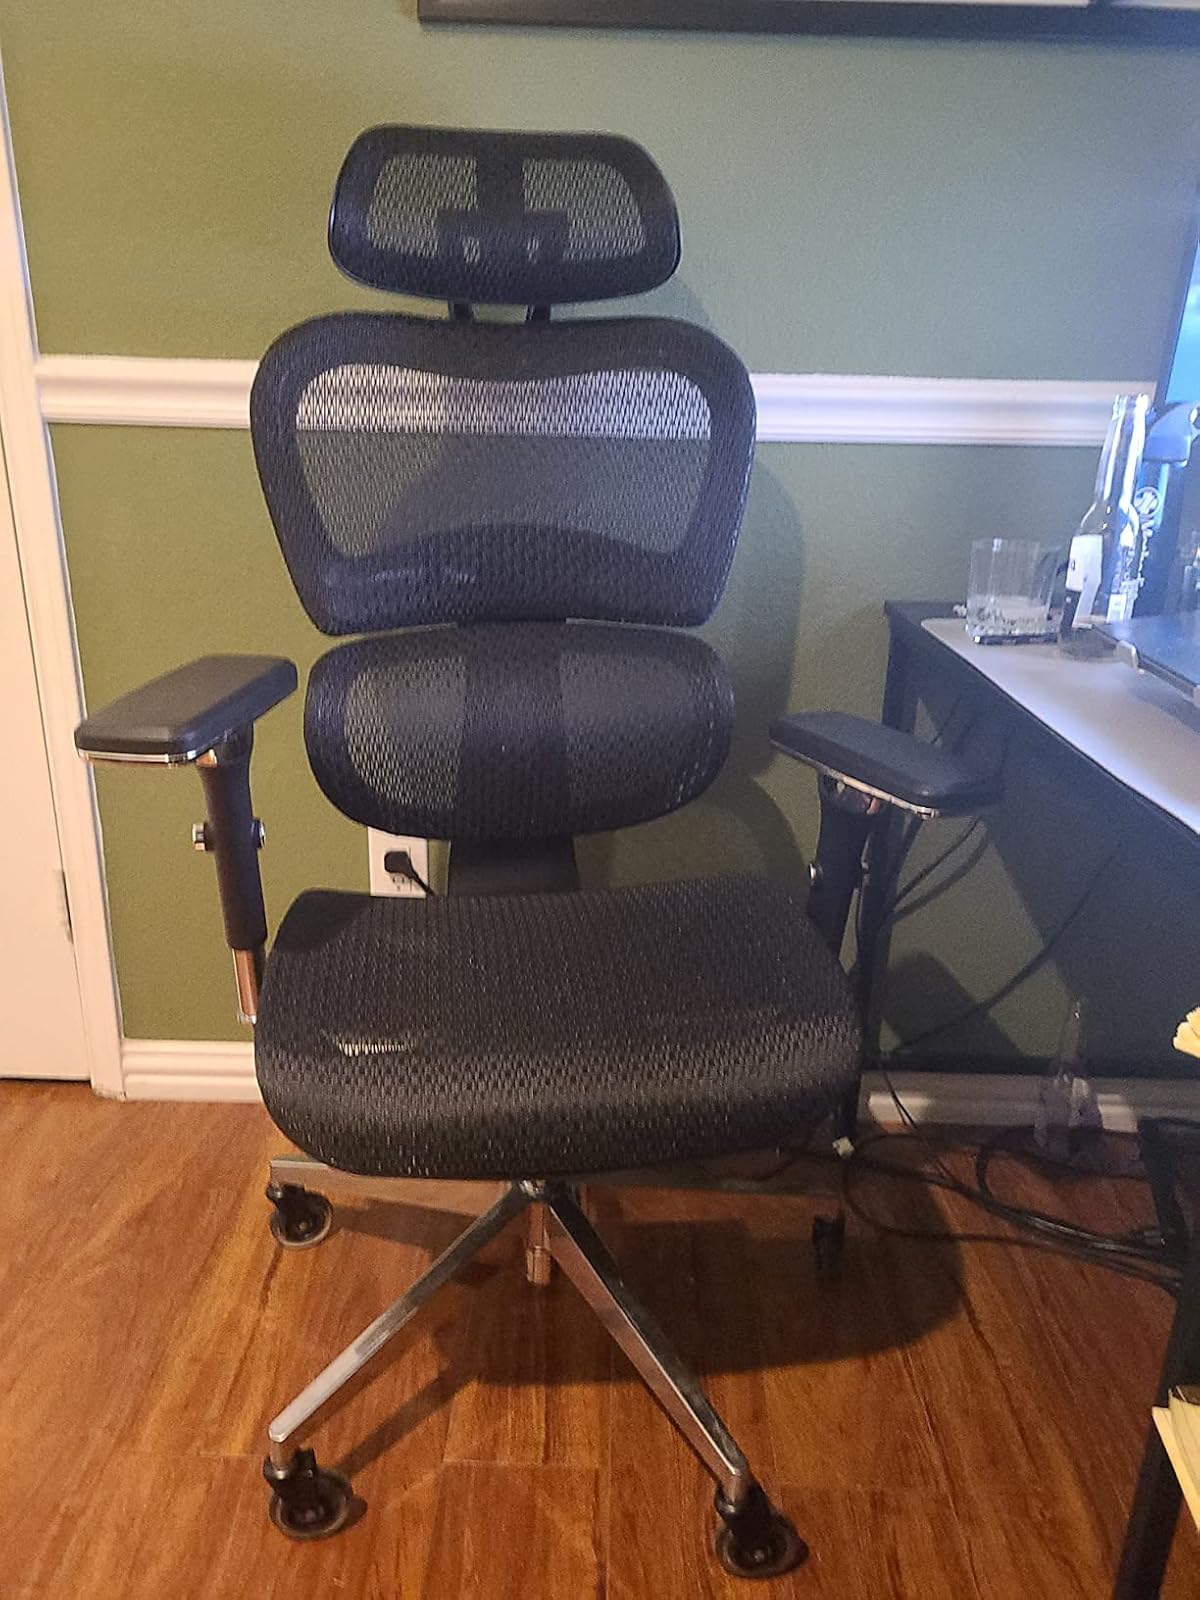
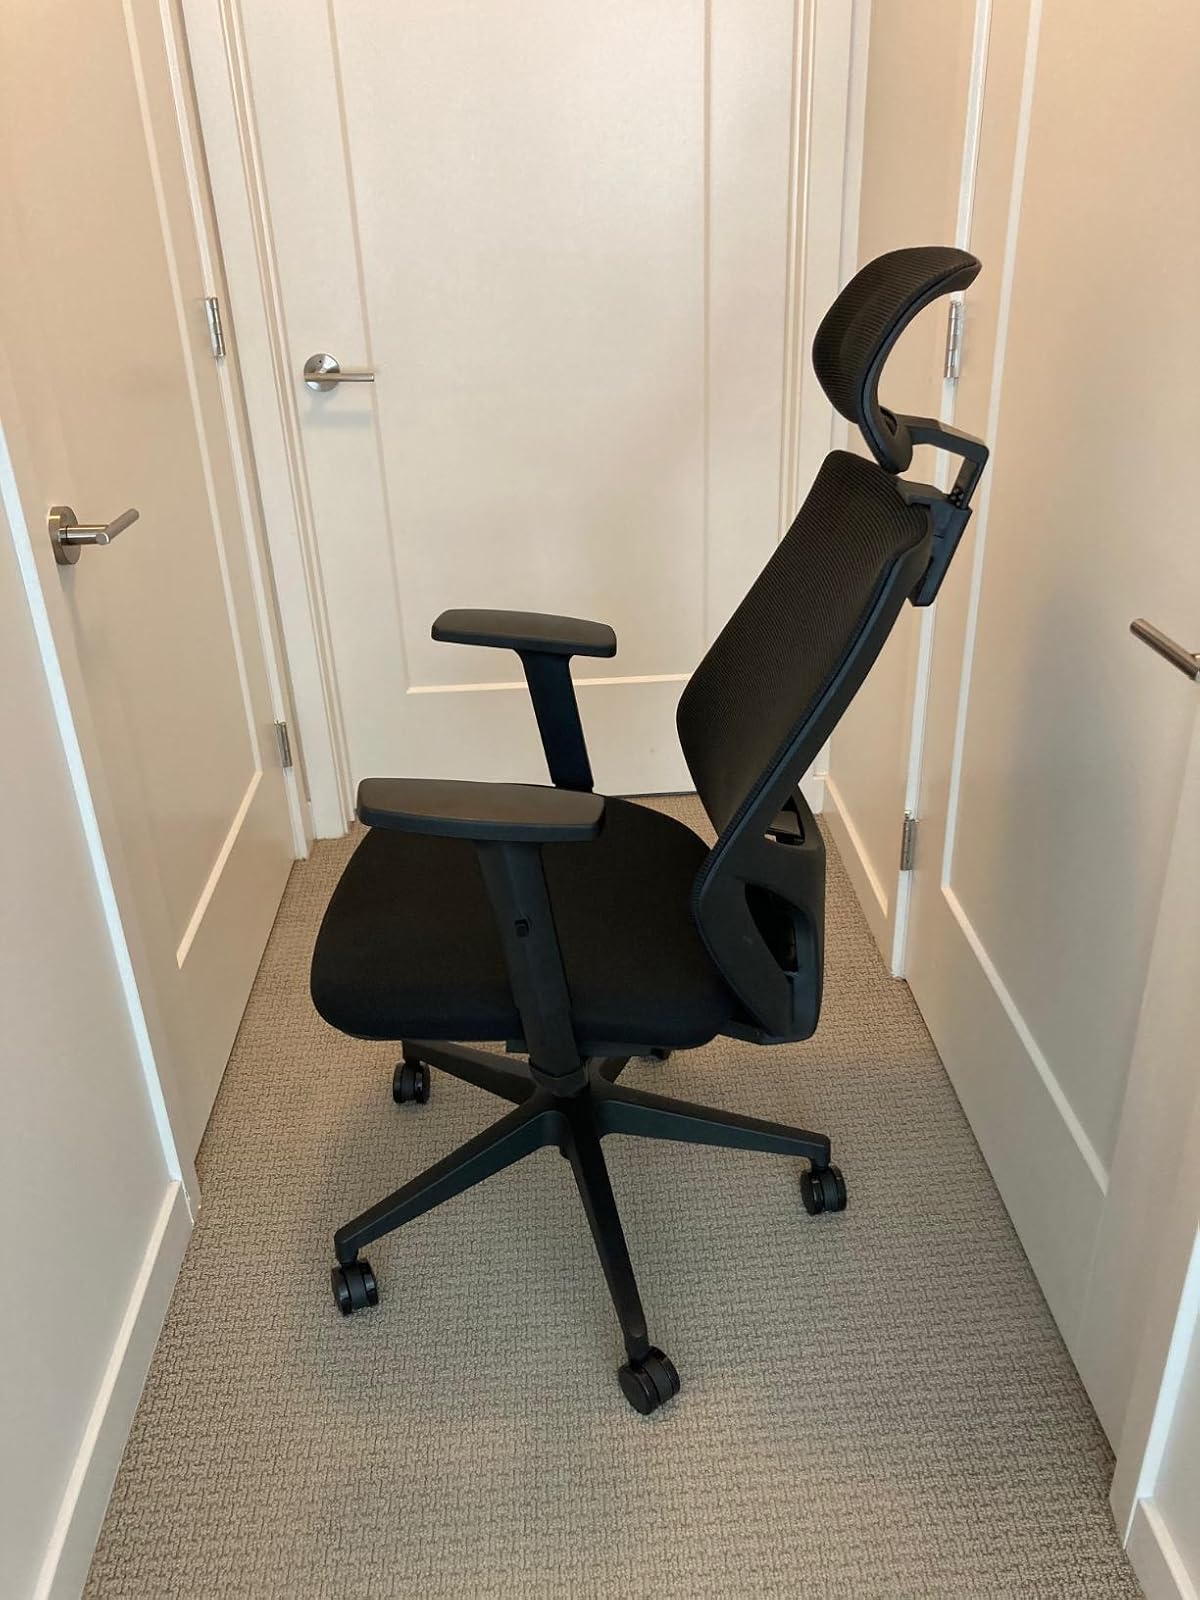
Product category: items_chair
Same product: no